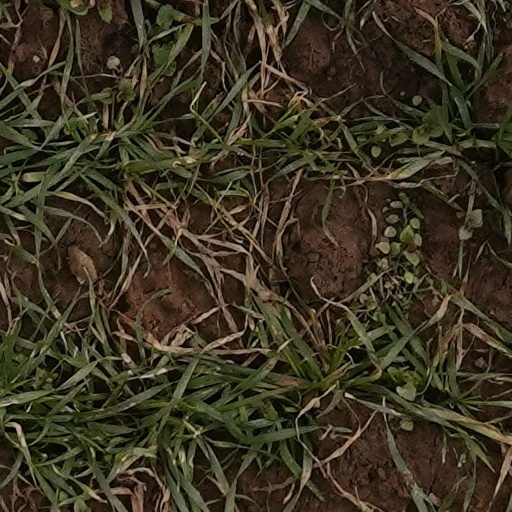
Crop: wheat